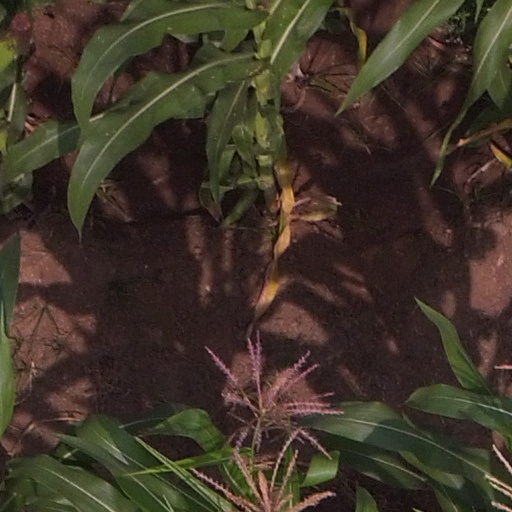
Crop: maize; corn